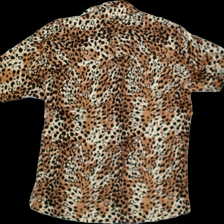
View: back
Type: Shirt
Category: Ladies
Brand: Lager 157
Colors: Multicolor
Material: 100%viscose
Pattern: Animal print
Size: L
Trend: No trend
Stains: No
Price range: <50
Recommended usage: Reuse